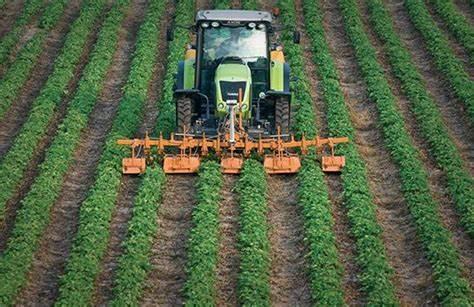
Hili ni trakta la kisasa, likilima au kupalilia shamba lenye mistari ya mimea  iliyopandwa kwa mpangilio mzuri. linaonekana likifanya kazi kati ya mistari ya mimea, likiwa na kifaa cha kilimo, kilichounganishwa mbele yake. Mazingira haya yanaonyesha matumizi ya tekinolojia katika kilimo cha kisasa kwa ajili  ya kuongeza ufanisi  na tija mashambani.